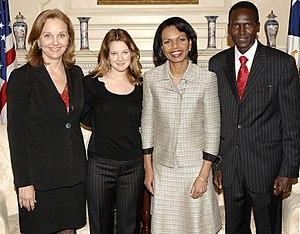
Drew Barrymore [dɹuː ˈbæɹəˌmɔɹ] est une actrice, productrice et réalisatrice américaine, née le 22 février 1975 à Culver City. Elle est la petite-fille de l'acteur John Barrymore et de l'actrice Dolores Costello, et la filleule du réalisateur Steven Spielberg.